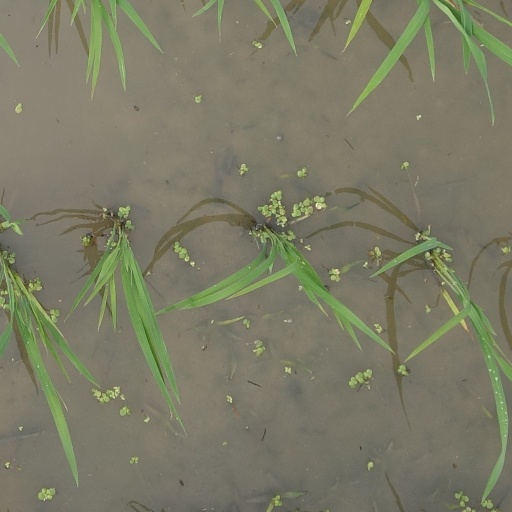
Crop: rice